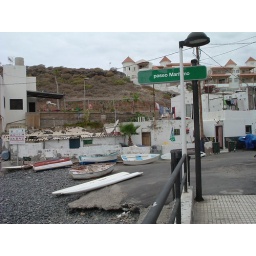
The old houses are by this beach where the people stil fish for a living.